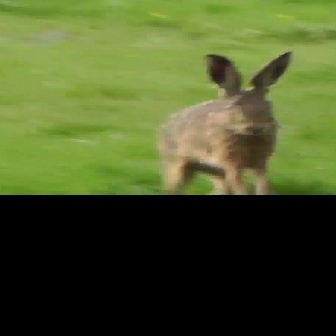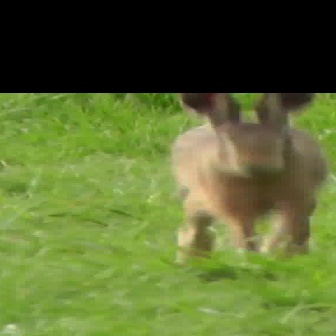
  Please identify the target specified by the bounding box [151,48,296,194] in the first image and locate it in the second image. Return the coordinates in [x_min,y_min,x_max,y_max] format.
Answer: [157,93,335,271]